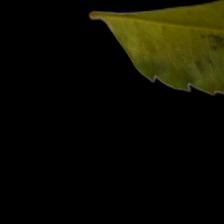
Plant: Neem